List of twin towns and sister cities in Serbia

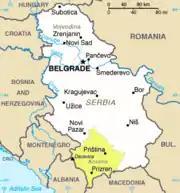
Map of Serbia

This is a list of municipalities in Serbia which have standing links to local communities in other countries known as "town twinning" (usually in Europe) or "sister cities" (usually in the rest of the world).